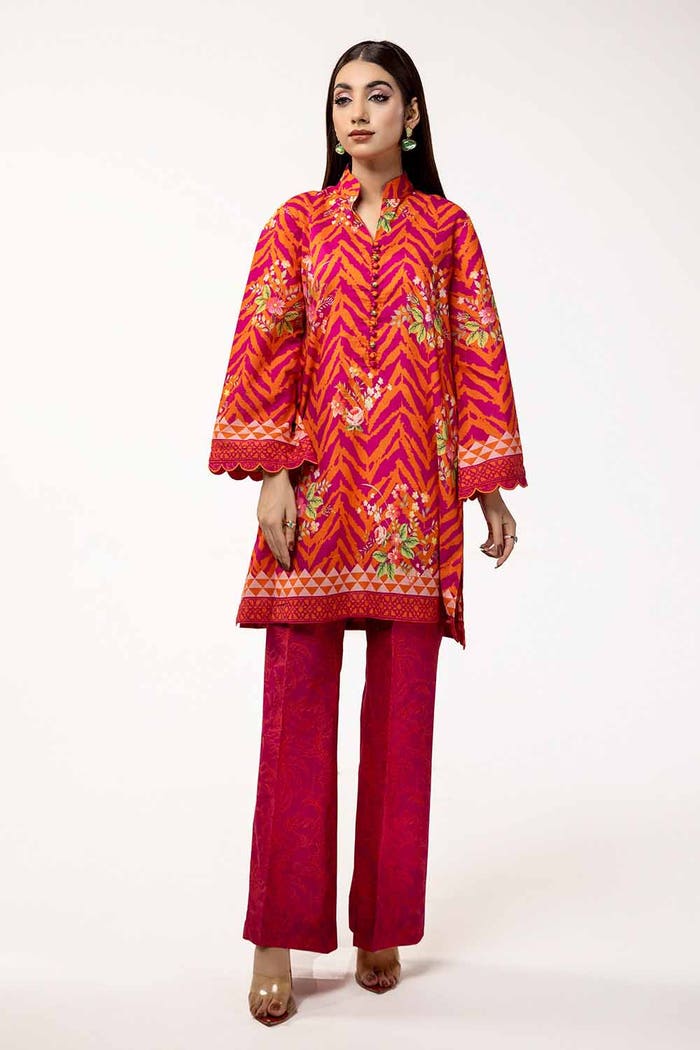
red multi embroidered tunic